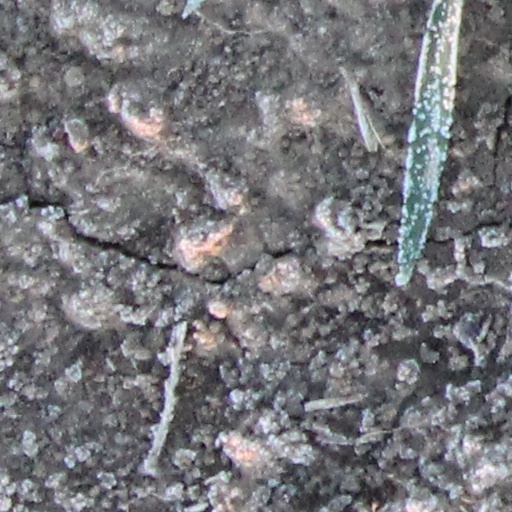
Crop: wheat